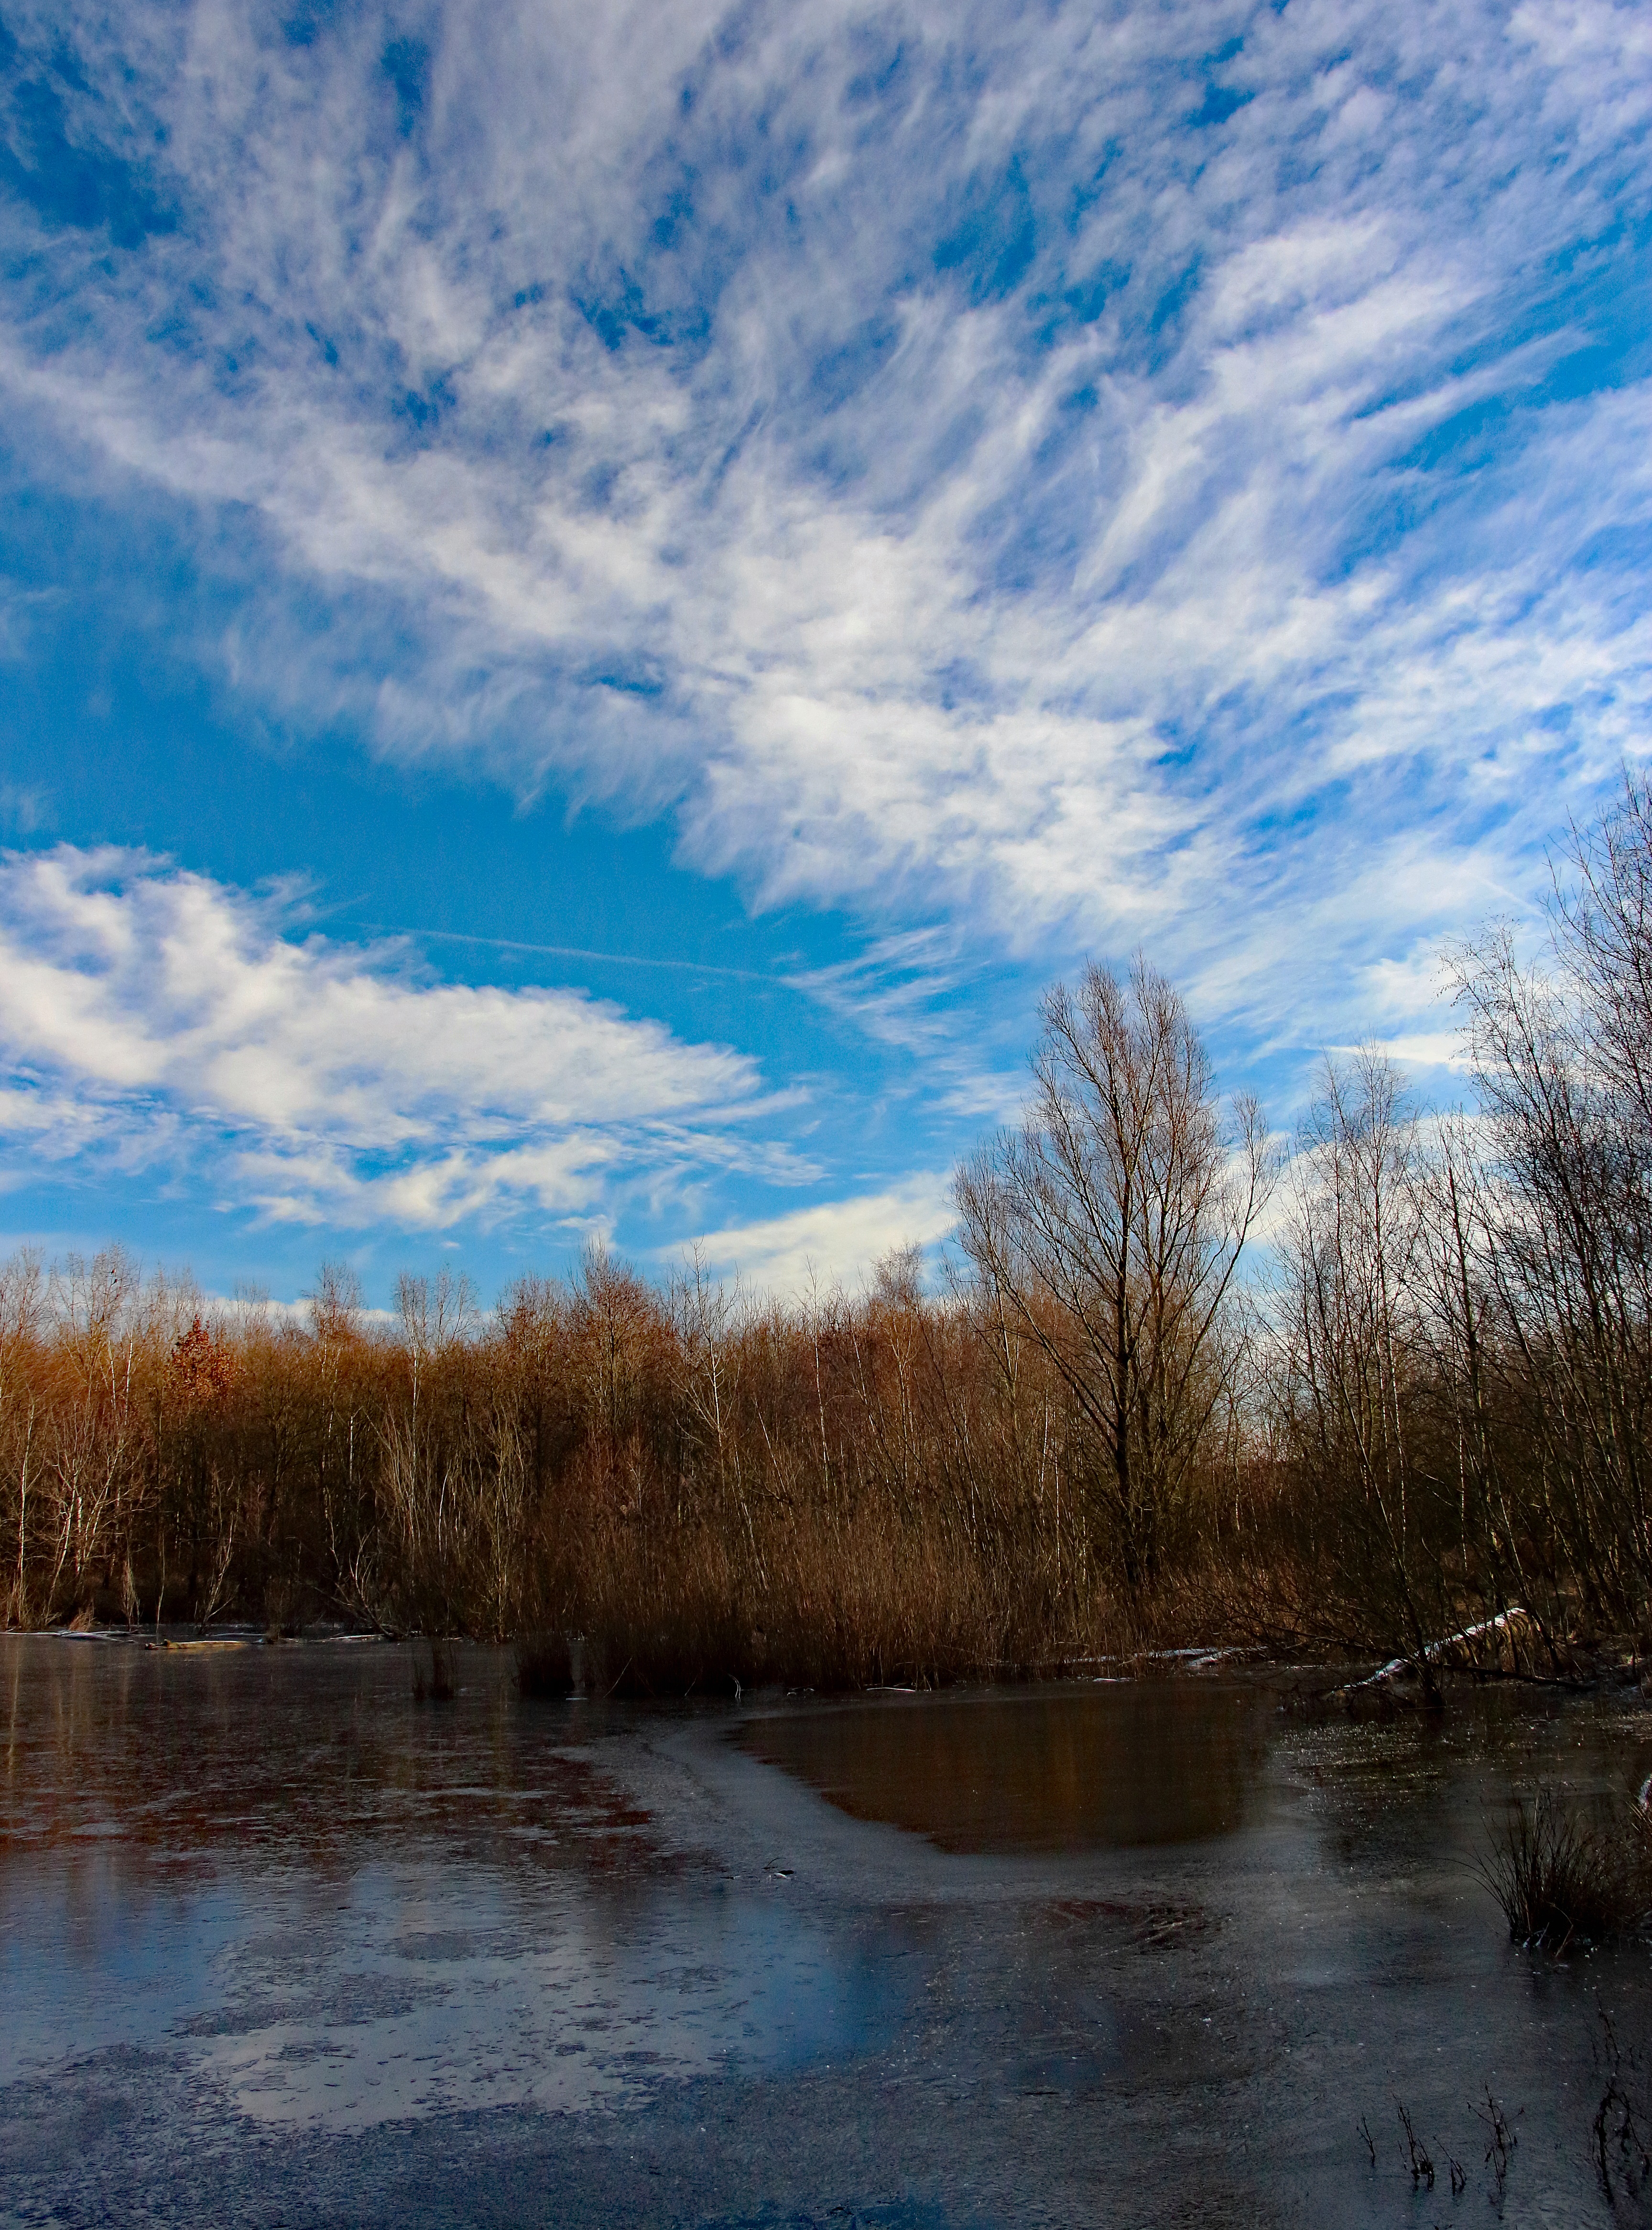
landscape, tree, water, nature, horizon, marsh, swamp, wilderness, winter, cloud, sky, sunlight, morning, lake, atmosphere, river, reed, daytime, pond, ice, evening, reflection, cumulus, calm, frozen, reservoir, frozen lake, waterway, lakeside, blue sky, bank, wetland, bog, floodplain, loch, time of year, watercourse, mirroring, freezing, niederzier, meteorological phenomenon, ice cover, computer wallpaper, bayou, water resources